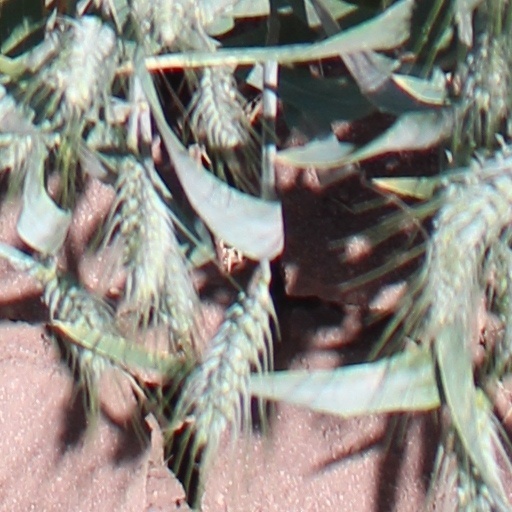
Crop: wheat